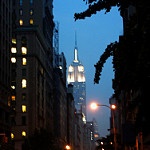
Label: buildings